Coastal sage scrub

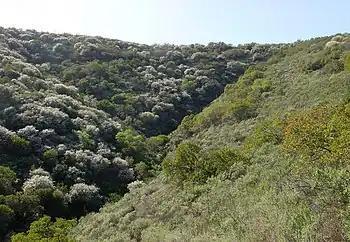
Coastal sage scrub in the Santa Monica Mountains. Note slope effect.

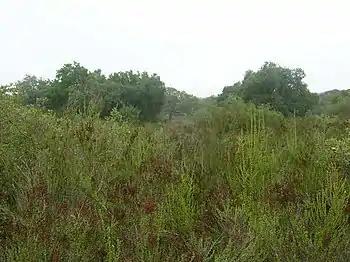
Coastal sage scrub on the Santa Rosa Plateau, with oak woodland in background.

Coastal sage scrub, also known as coastal scrub, CSS, or soft chaparral, is a low scrubland plant community of the California coastal sage and chaparral subecoregion, found in coastal California and northwestern coastal Baja California. It is within the California chaparral and woodlands ecoregion, of the Mediterranean forests, woodlands, and scrub biome.